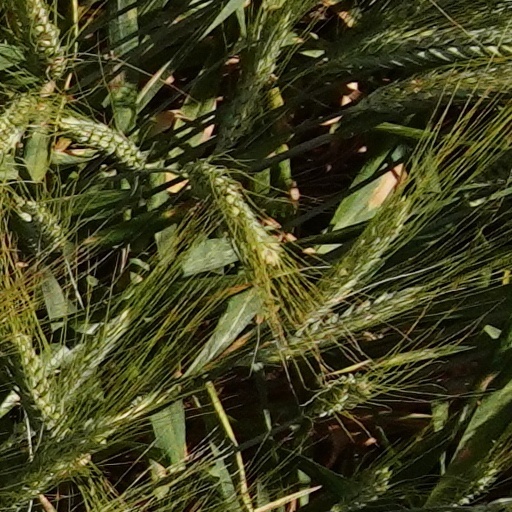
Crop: wheat